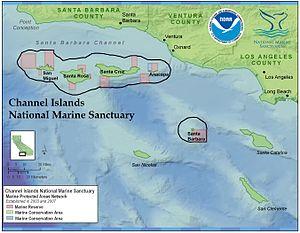
Le sanctuaire marin national des Channel Islands est un sanctuaire marin national au large de la côte du sud de la Californie, dans l'océan Pacifique.